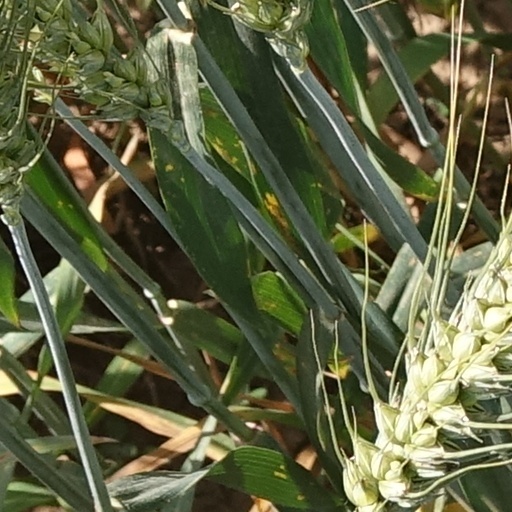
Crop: wheat